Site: brandenburg
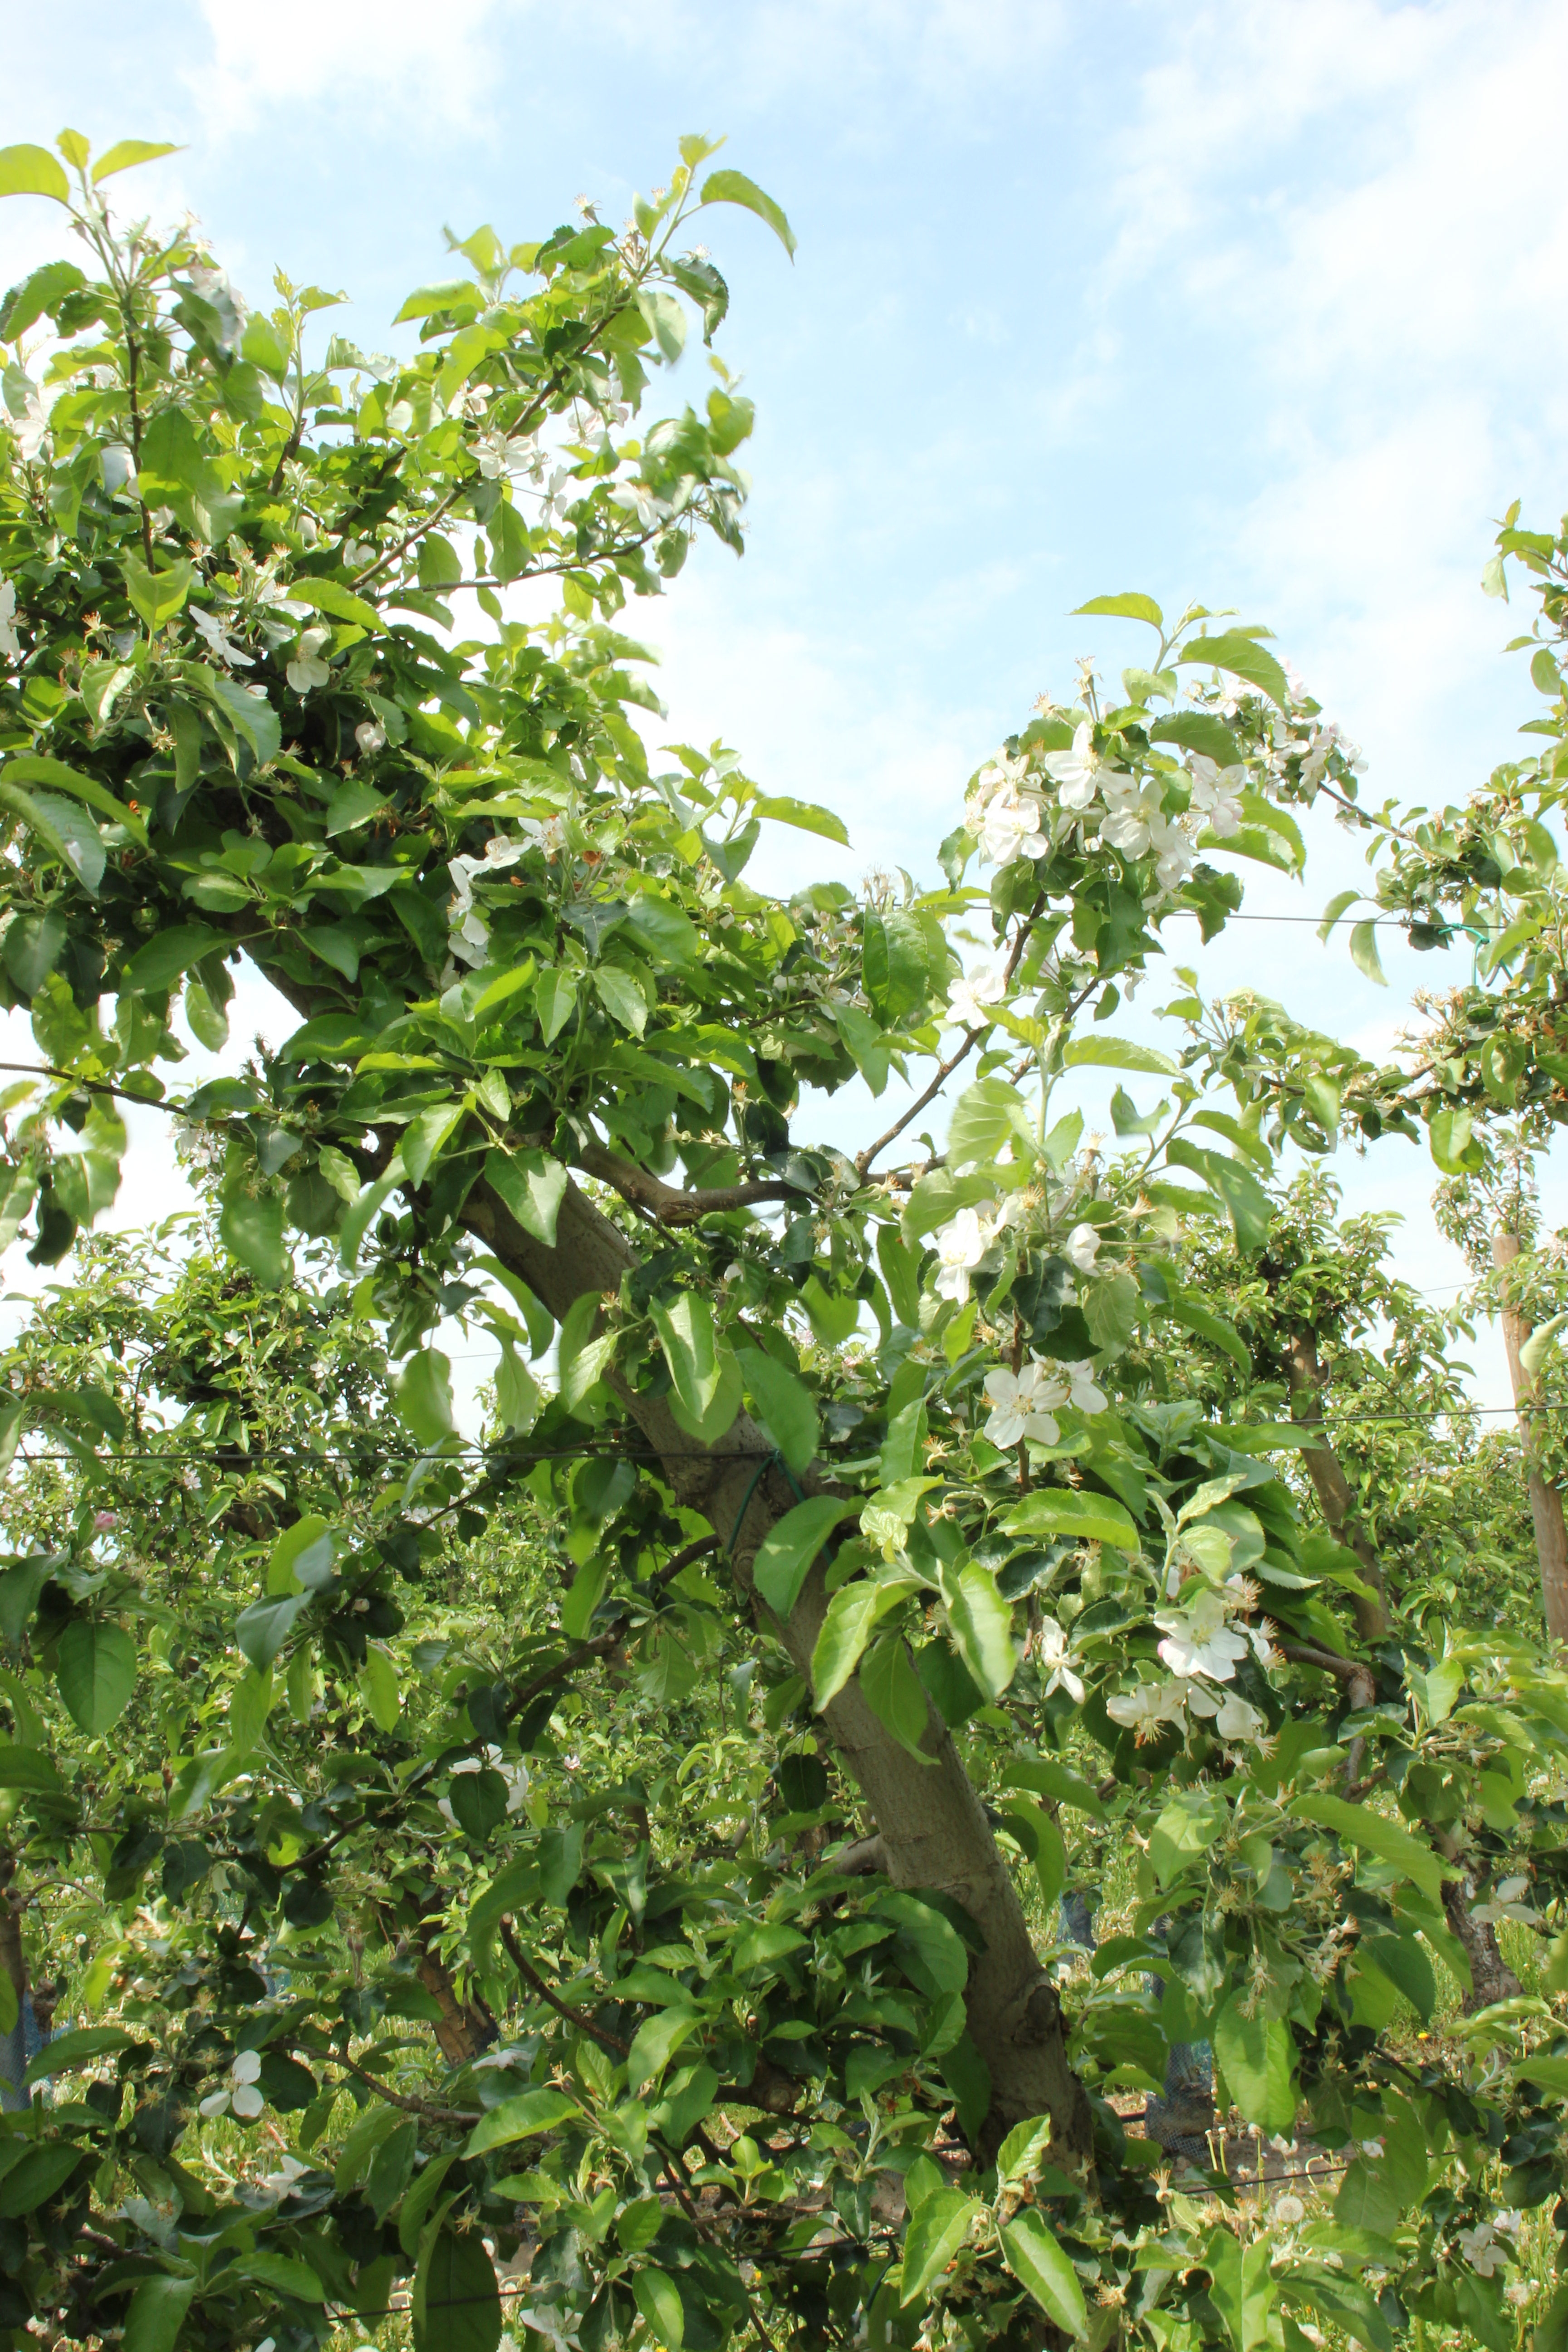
Growth stage (BBCH 67): Flowering